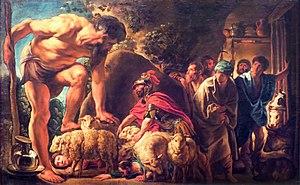
Hansel et Gretel ou Jeannot et Margot, est un conte populaire figurant parmi ceux recueillis par les frères Grimm dans le premier volume des Contes de l'enfance et du foyer.
Historiquement, Jusqu'au milieu du XIXᵉ siècle, le textile reste l'activité de fabrication la plus importante d'Europe occidentale et jusqu'au milieu du XVIIIᵉ siècle, la laine et son principal dérivé, le drap, sont la principale activité textile. Il faut distinguer le tissu de laine, étoffe tissée, de types d'étoffes non tissées comme le feutre ou le tricot, autres utilisations communes de la laine. La laine était aussi abondamment utilisée, simplement nettoyée pour le matelassage et le rembourrage.